Peugeot Type 183

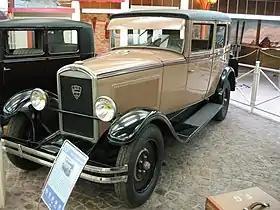
Peugeot Type 183 at the Peugeot Museum in Sochaux.

The Peugeot Type 183 was a 2-litre six cylinder car produced between 1927 and 1931 by the French auto-maker Peugeot at their Audincourt plant. It was first exhibited at the Paris Motor Show in 1927, but cars only became available for sale in 1928.